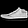
Label: Sneaker